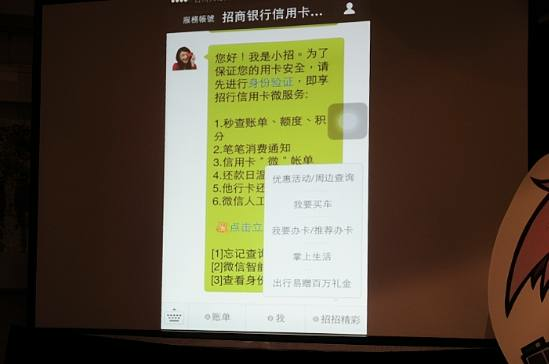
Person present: No